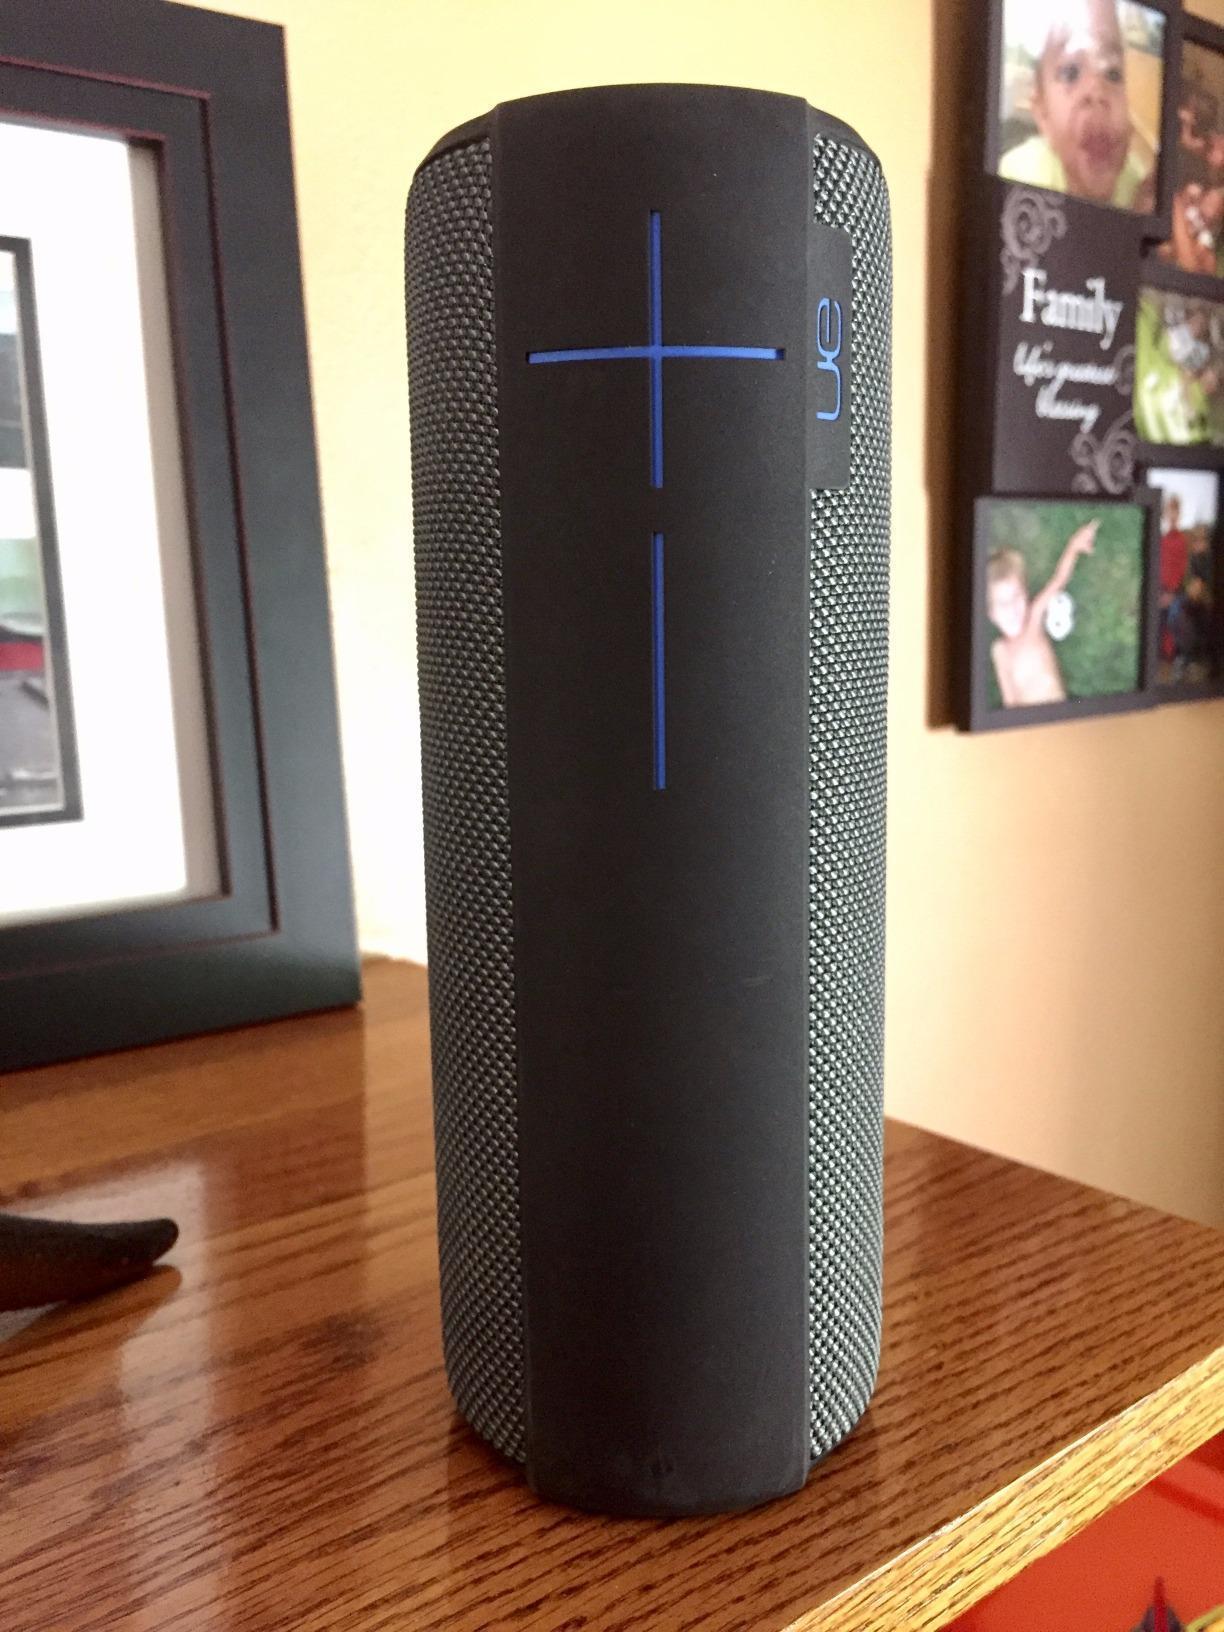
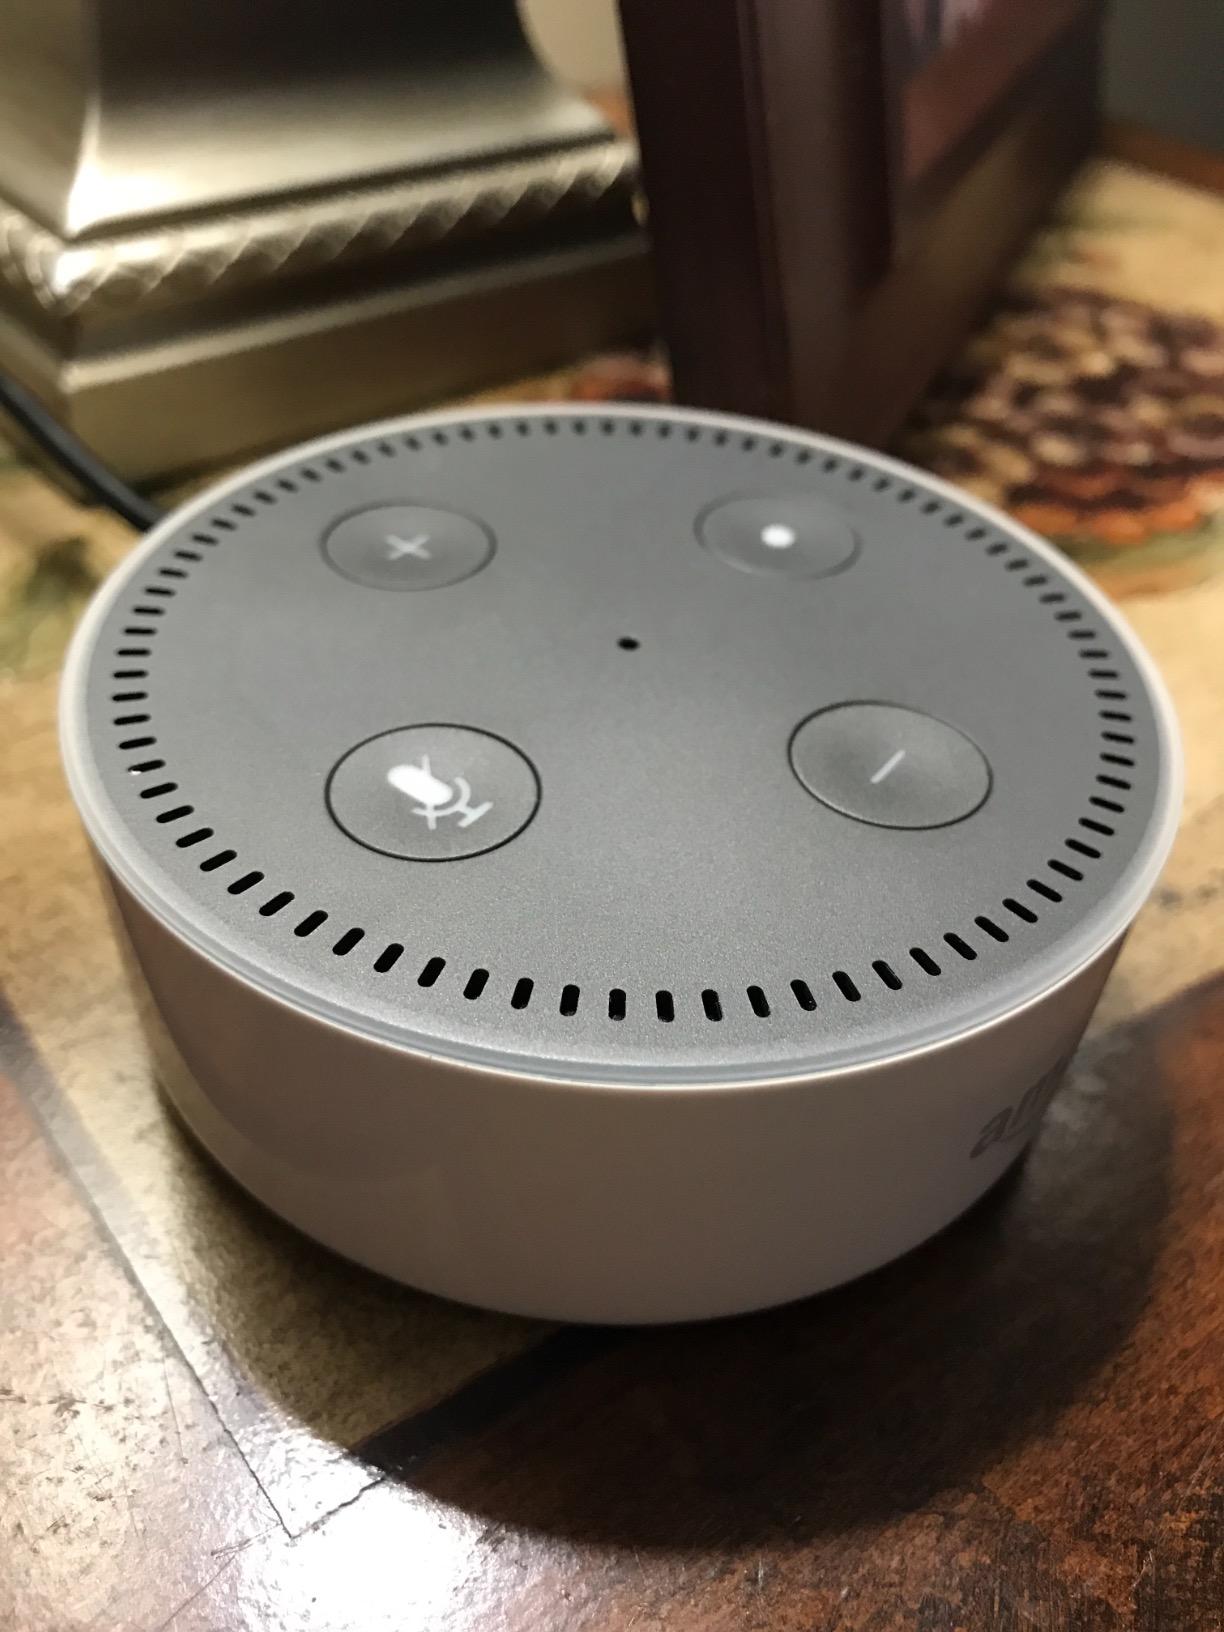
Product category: speaker
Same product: no